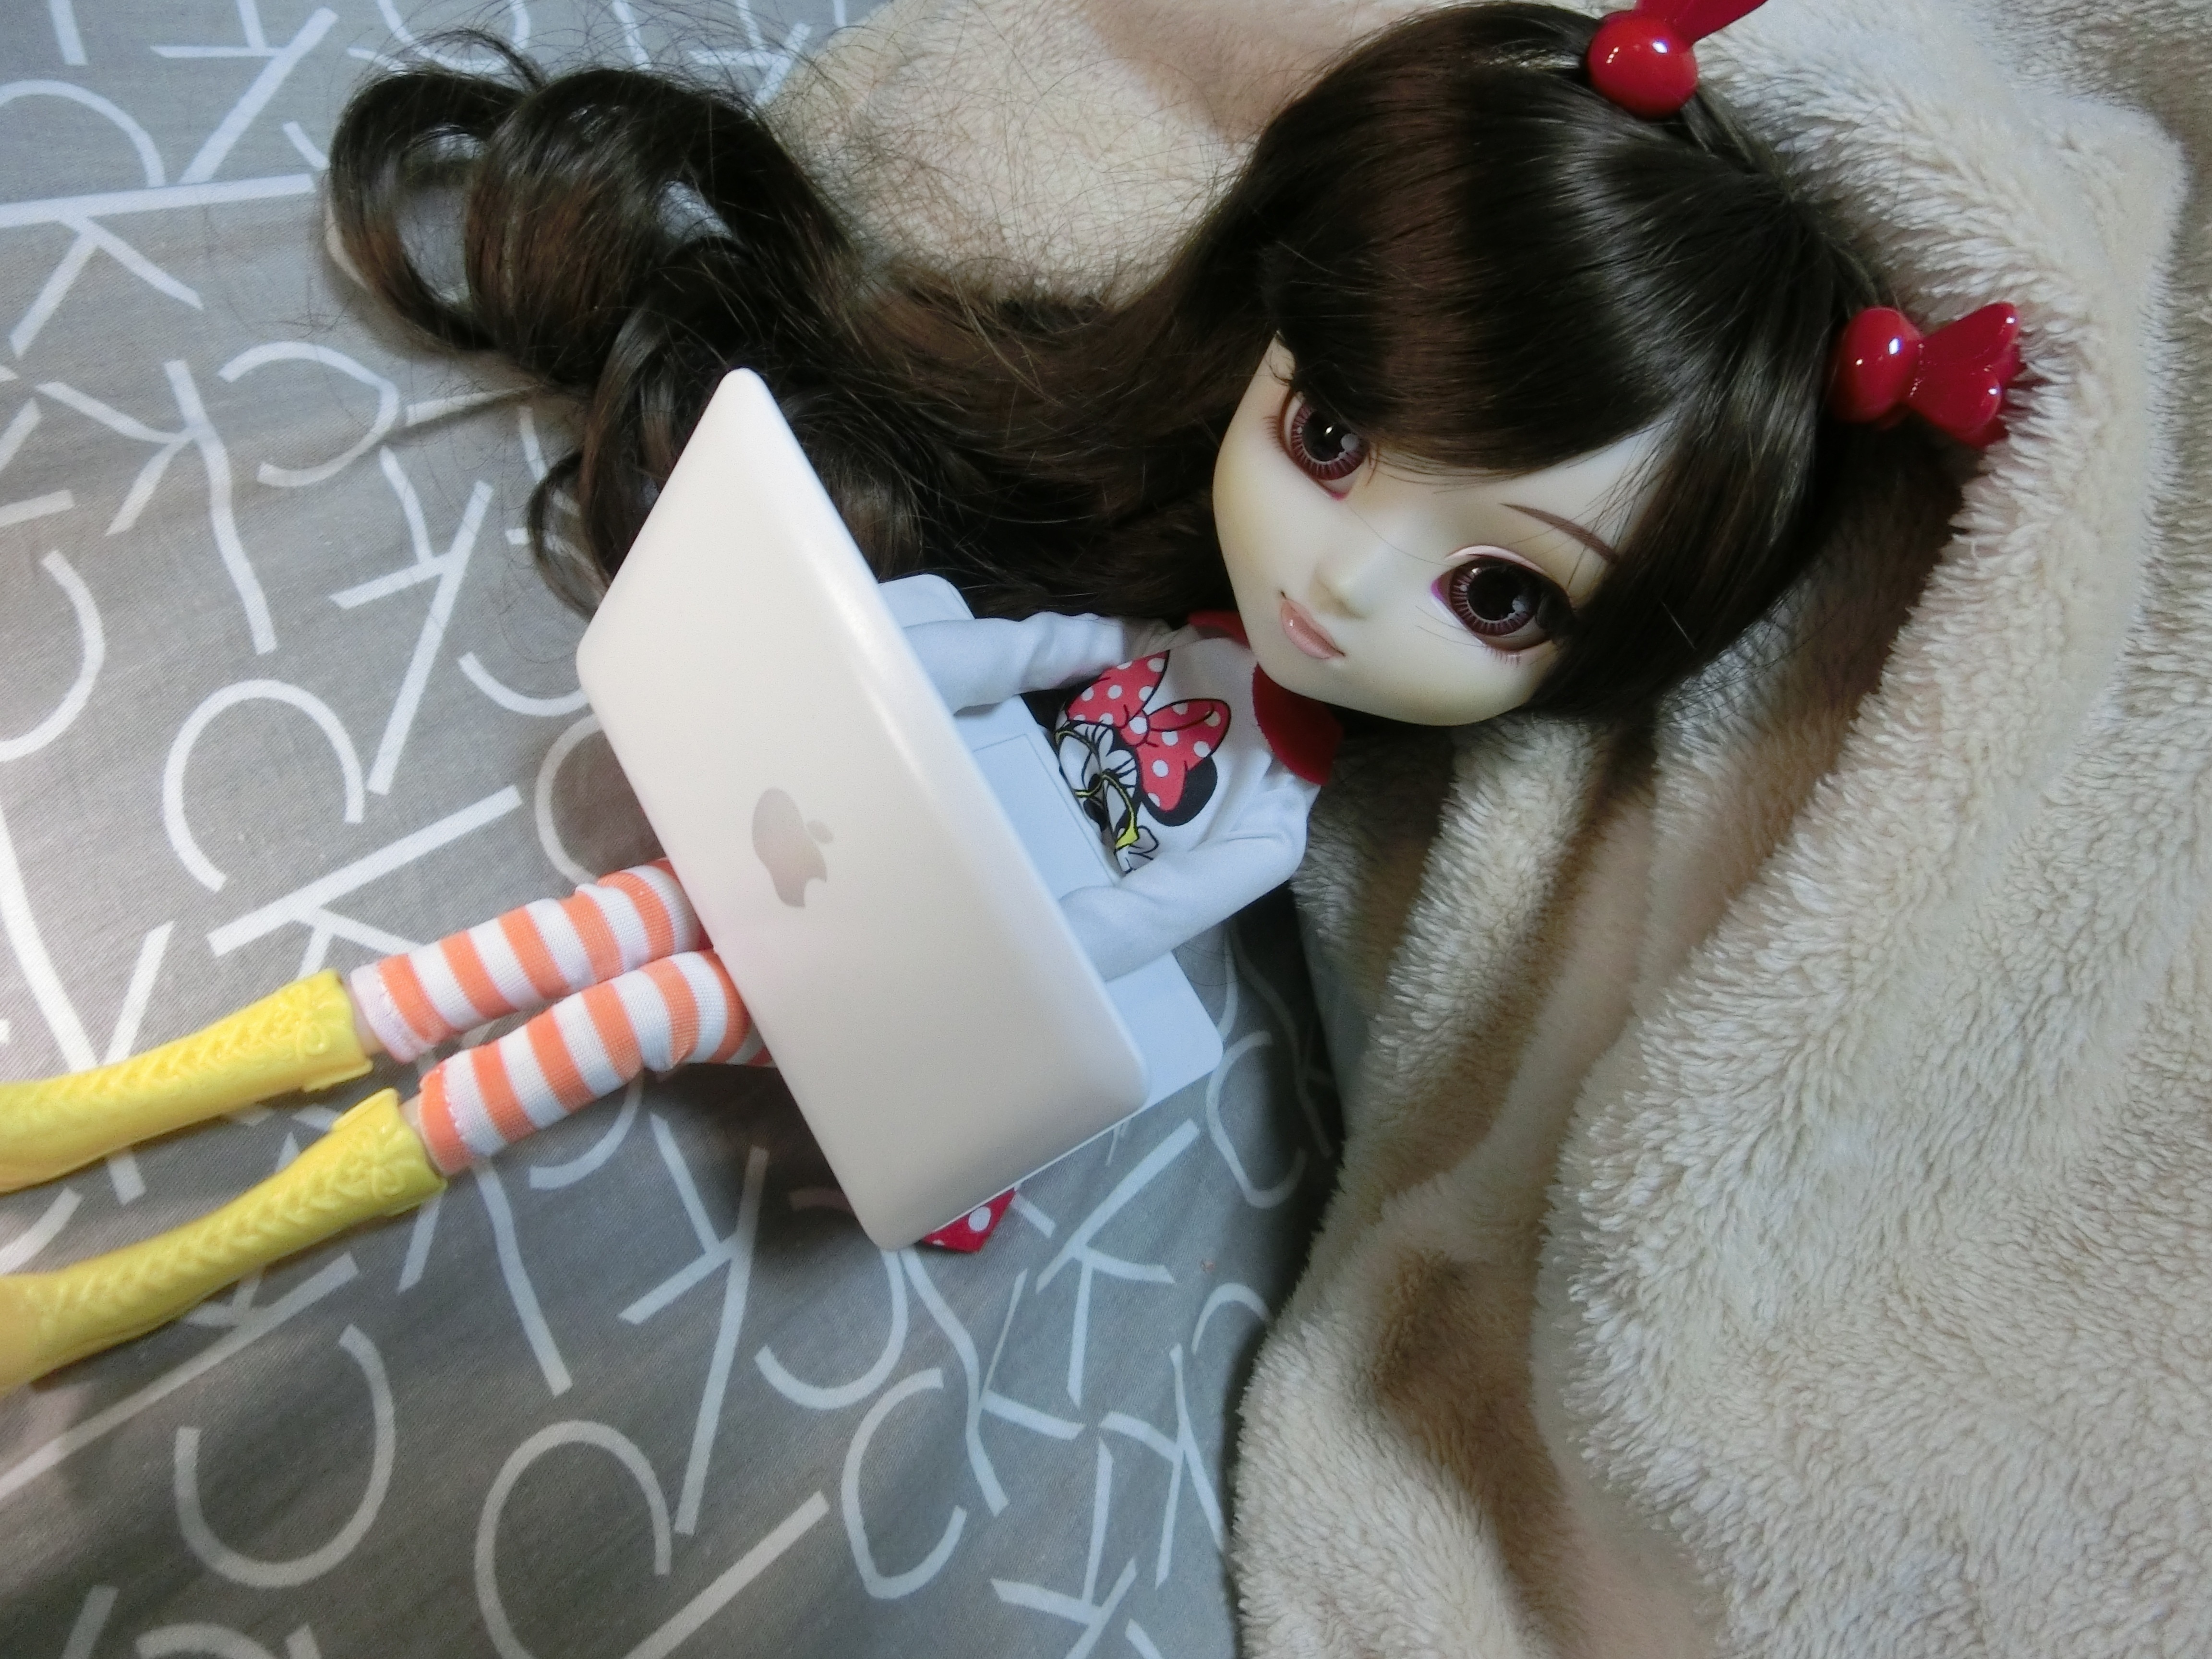
cute, asia, clothing, toy, hairstyle, doll, girls, dress, toys, skin, beauty, costume, sweetness, pullip